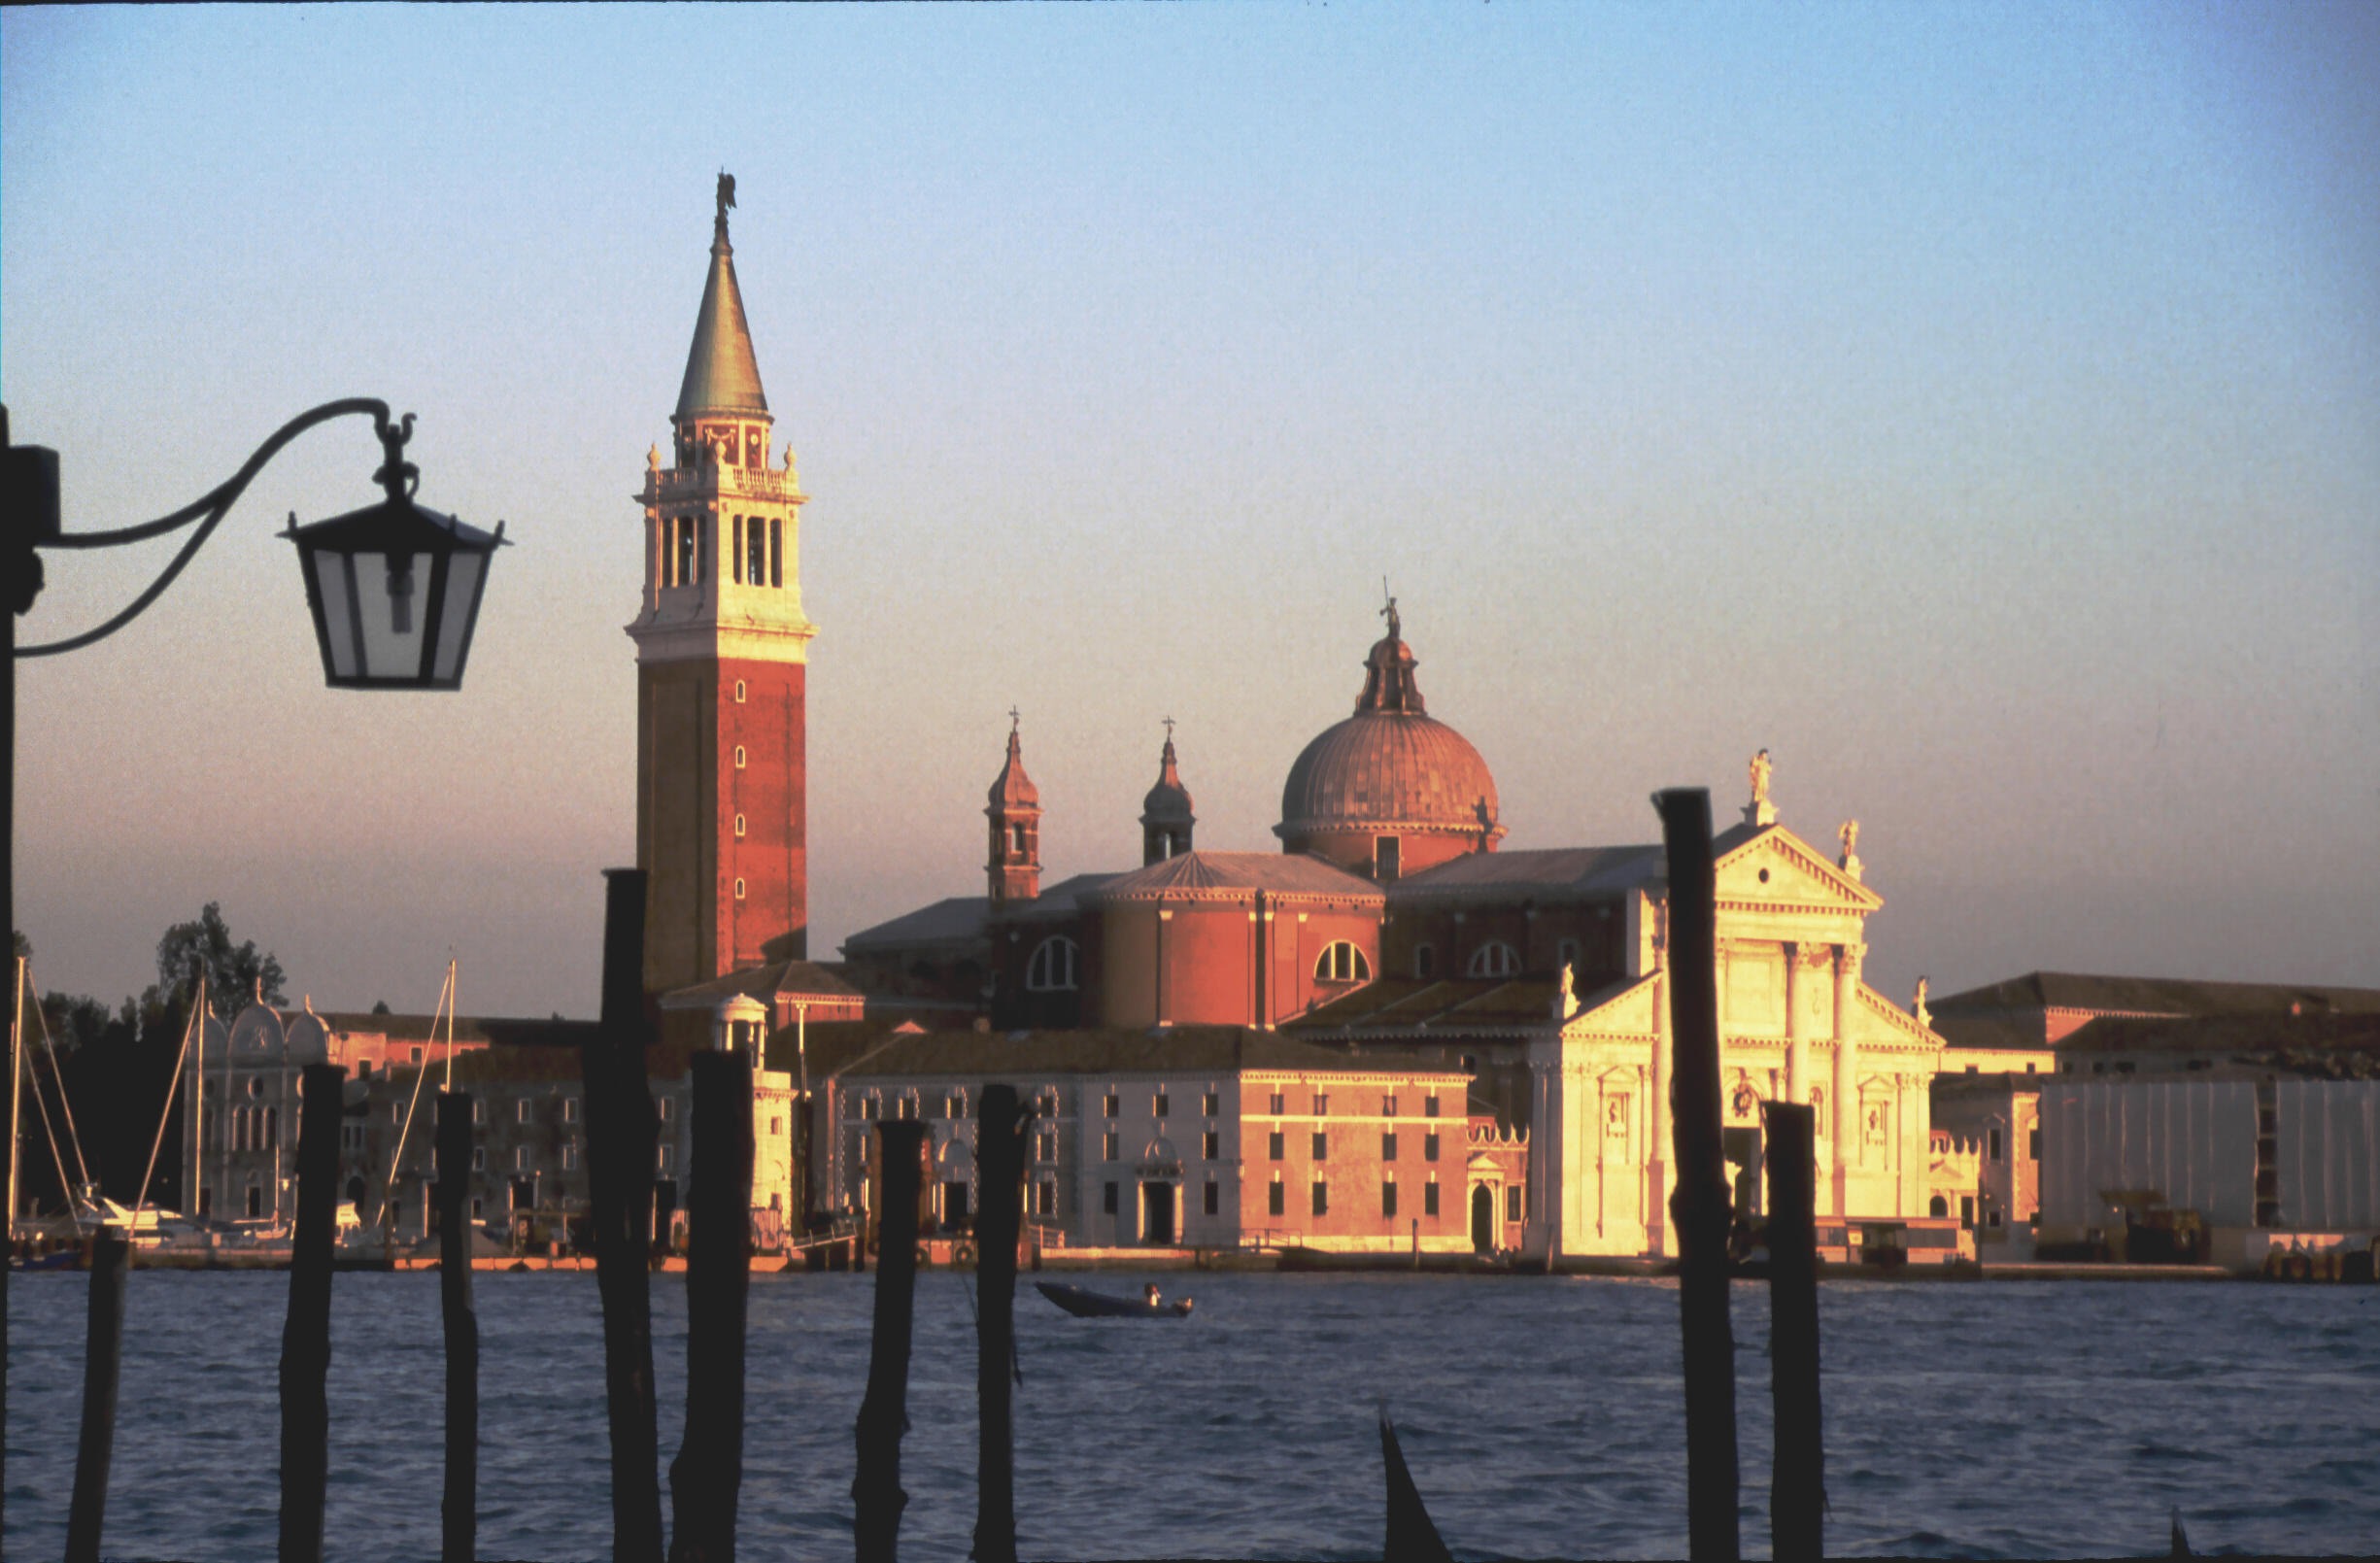
evening, tower, landmark, italy, venice, church, place of worship, venezia, mosque